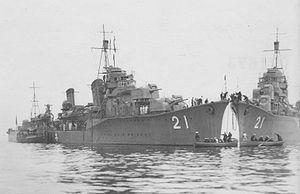
Cette liste dresse les plus grandes catastrophes maritimes pendant la Seconde Guerre mondiale au regard du nombre de victimes. Du fait de son contexte, une Seconde Guerre mondiale sanguinaire entachée de nombreux drames, ces catastrophes resteront longtemps quasi ignorées.
Le Nenohi était un destroyer de classe Hatsuharu en service dans la Marine impériale japonaise pendant la Seconde Guerre mondiale.
La classe Hatsuharu est une série de 6 destroyers de 1ᵉ classe de la Marine impériale japonaise construite après 1930.